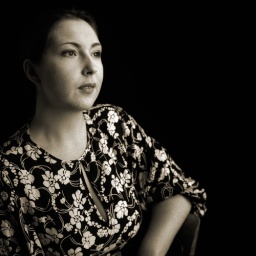
Alice in a black and white dress